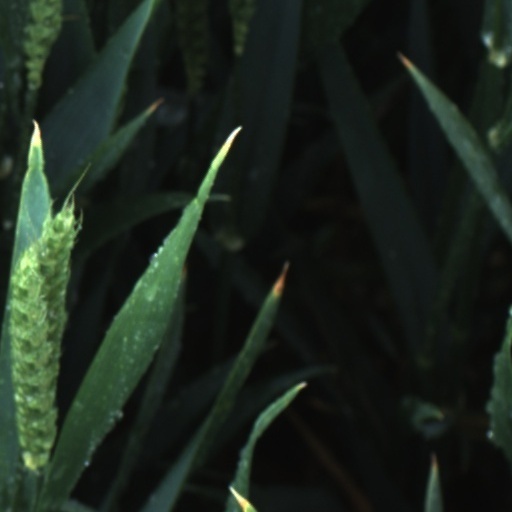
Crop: wheat